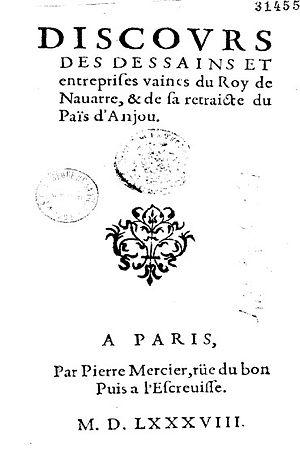
L’abbaye de Bourgueil, plus précisément l’abbaye Saint-Pierre de Bourgueil-en-Vallée, est une abbaye bénédictine, qui adopte la règle de Saint Maur en 1630. Elle est située à Bourgueil, autrefois Burgolium, dans le pays du Bourgueillois, dépendant avant 1790 de l’élection de Saumur, du siège royal de Chinon et du diocèse d'Angers, donc de l'Anjou historique. Mais de nos jours Bourgueil est en Indre-et-Loire. Cette importante abbaye est fondée en 990 par Emma, fille de Thibaud le Tricheur, comtesse de Blois et duchesse d’Aquitaine.